Water skiing at the 2015 Pan American Games

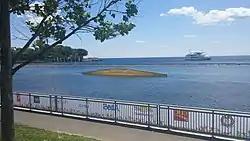
The Ontario Place West Channel, in Toronto, was the venue for the water skiing competitions

A total of 12 countries have qualified athletes. The number of athletes a nation has entered is in parentheses beside the name of the country.